Mohegan Arena at Casey Plaza

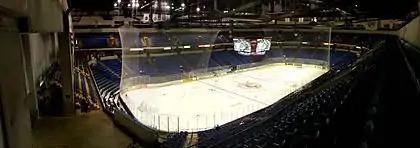
Panoramic view

The Mohegan Sun Arena at Casey Plaza has been recognized by many entertainment magazines as one of the best in the country for arenas under 10,000 in capacity, especially for its attendance and ease of show setup and teardown. The Penguins hold the American Hockey League record for most sellouts in a season, selling out all 40 home games in 2002–2003 and 2003–2004, and ran a streak of 90 consecutive sellouts between March 2002 and October 2004, and 54 from December 2000 to February 2002.